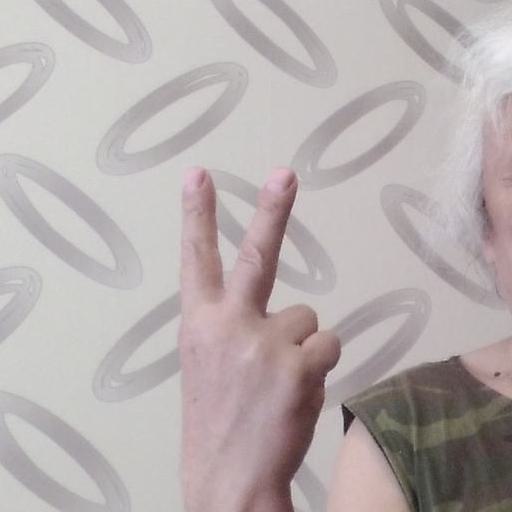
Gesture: peace_inverted